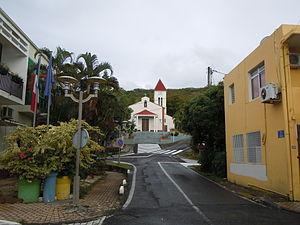
Rue de l'Église à Deshaies - Guadeloupe
Meurtres au paradis est une série télévisée policière britanno-française créée par Robert Thorogood et diffusée depuis le 25 octobre 2011 au Royaume-Uni sur BBC One et depuis le 22 juillet 2013 en France sur France 2 puis sur France Ô. Elle est entièrement tournée en Guadeloupe.